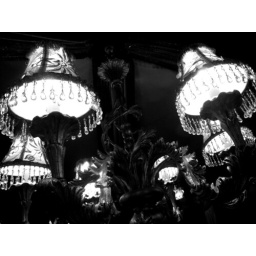
A black and white shot of a chandelier in a hat shop.